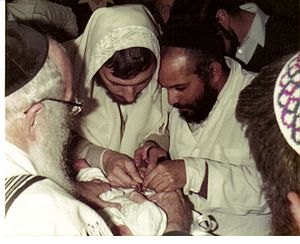
Brit milah
Brit milah
Brit milah er navnet på den jødiske omskærelse på hebraisk eller bris. En jødisk dreng, der er 8 dage gammel, bliver her ved en ceremoni omskåret og får ved samme anledning sit jødiske navn. Derefter følger typisk et festmåltid, hvor familien lykønskes.